Bristol Beacon

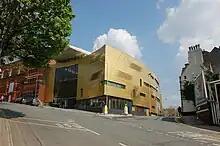
The new foyer alongside Colston Hall, which opened in 2009

From 2007 to 2009, the Colston Hall underwent extensive refurbishment with the construction of a new foyer alongside the present building by Willmott Dixon, topped by a wind turbine. With the provision of several new bars in the new foyer building, the old bar area (formerly the Lesser Colston Hall and Little Theatre) was returned to performance use as The Lantern, accommodating a standing audience of 350. The redeveloped complex also provided additional performance spaces, meeting rooms, and restaurants.